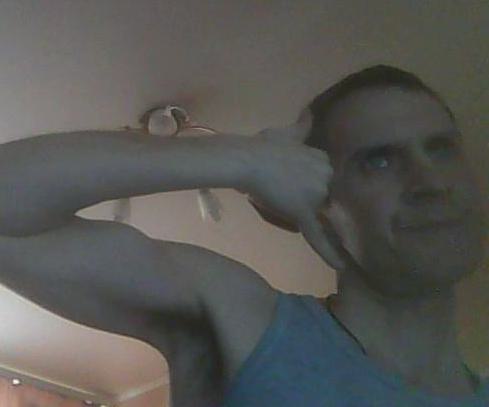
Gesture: call